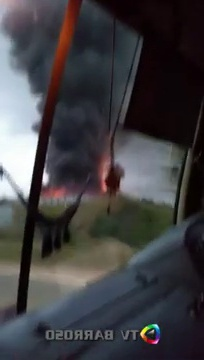
Fire: no
Smoke: yes